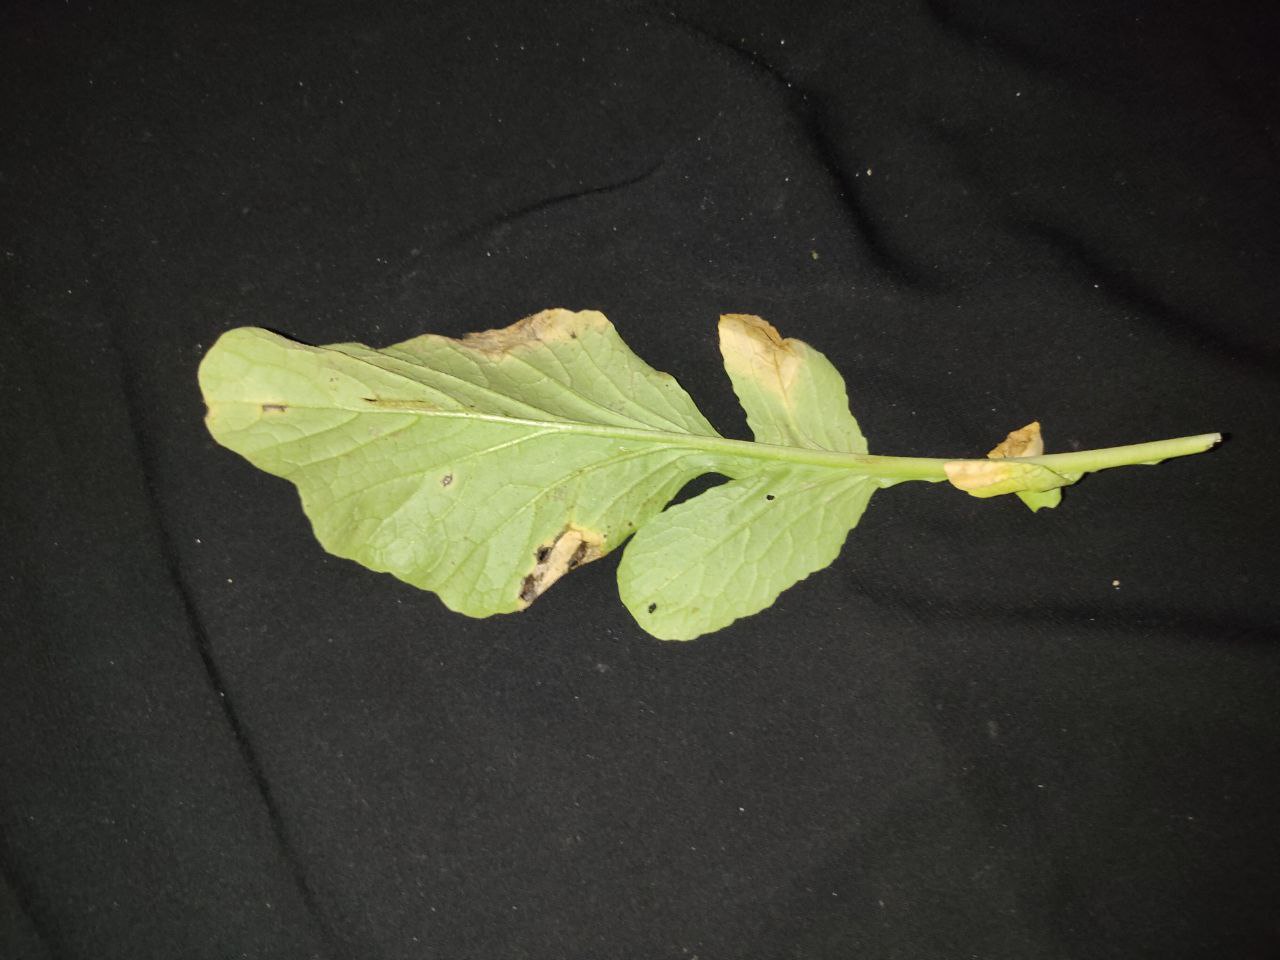
Label: Downey mildew